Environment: lab
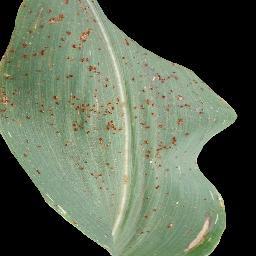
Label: common_rust